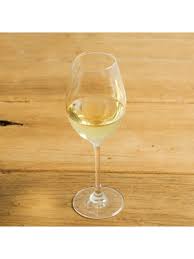
Waste category: glass